Ollie's Follies

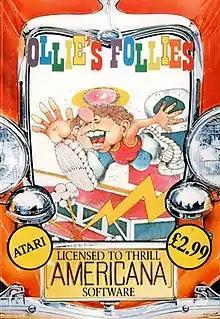

Ollie's Follies is a platform game designed by Frank Cohen and published in 1984 by Americana for Atari 8-bit computers and Commodore 64.